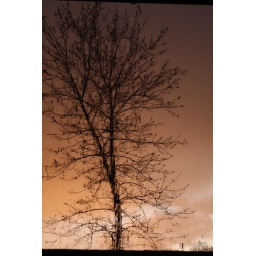
tree in front of my house